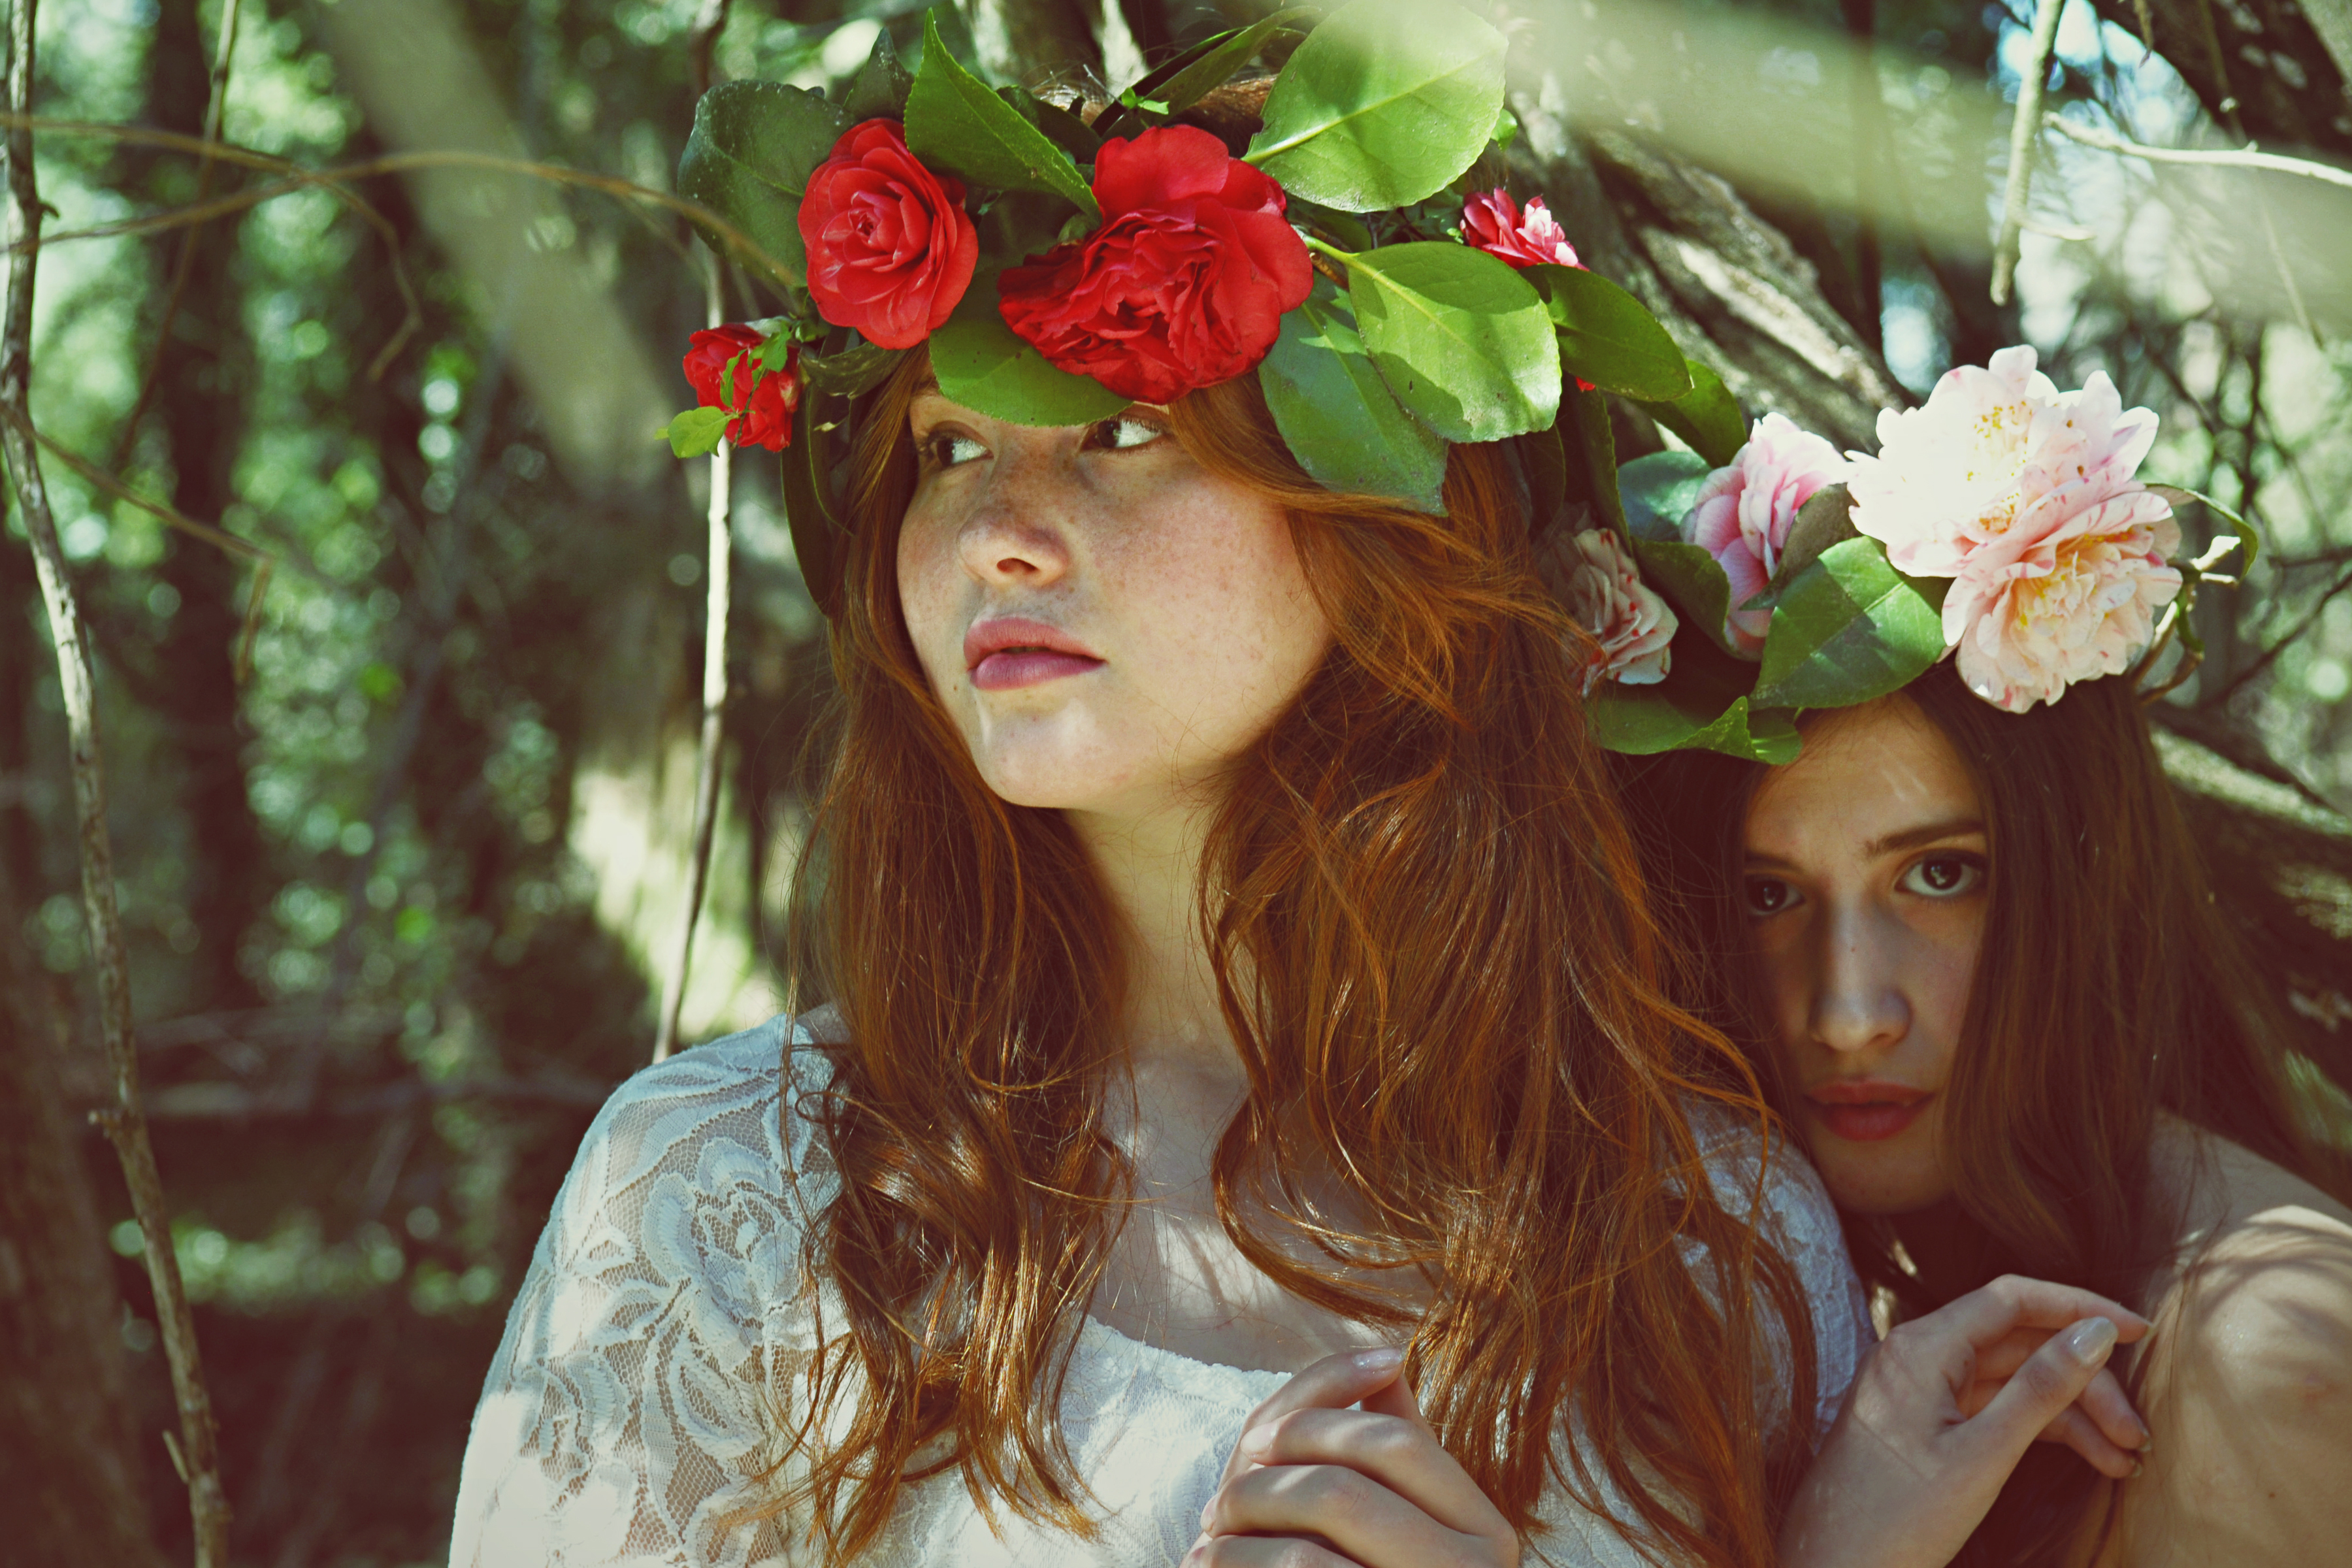
people, flower, spring, red, clothing, lady, flora, flowers, dress, women, beauty, beautiful, photoshoot, models